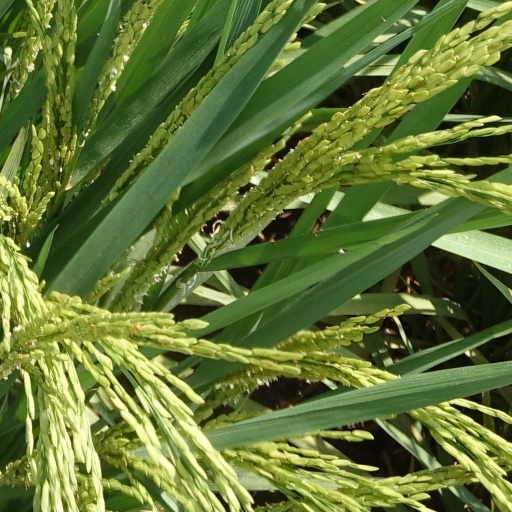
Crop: rice